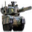
Label: tank